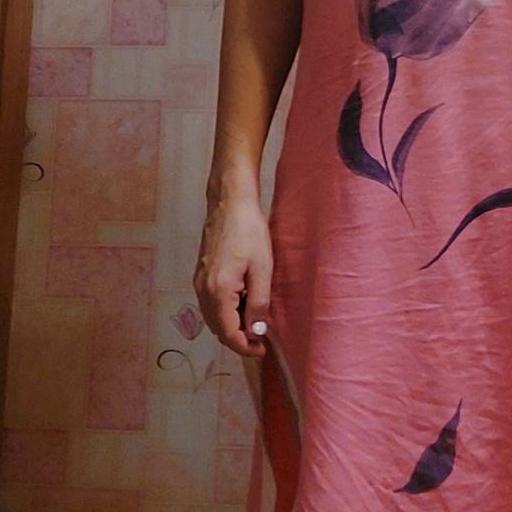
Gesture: no_gesture